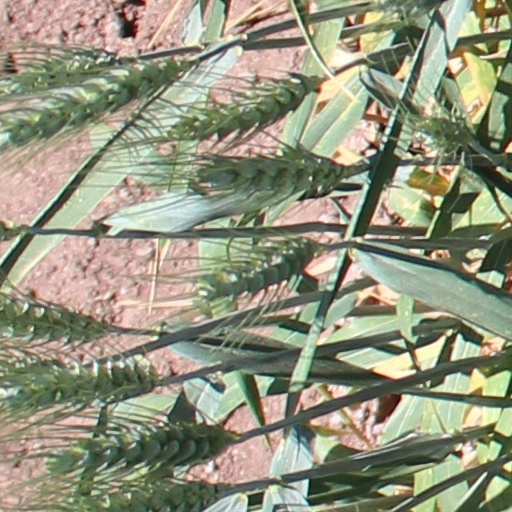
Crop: wheat